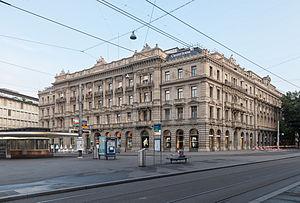
Le Crédit suisse, ou Credit Suisse Group AG, est un groupe bancaire dont le siège est à Zurich. Sa clientèle englobe des particuliers, des petites et moyennes entreprises et des organismes gouvernementaux. Les actions nominatives de Credit Suisse Group AG sont cotées en Suisse, ainsi qu'à la bourse de New York. Le groupe emploie environ quarante-sept mille personnes dans le monde entier. En 2016, les actifs gérés s’élèvent à 1 251 milliards de francs suisses. La banque est régulièrement listée parmi les Bulge Brackets, le groupe comprenant les banques d'investissement les plus rentables ainsi que les plus importantes pour le système financier mondial.